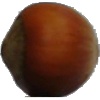
Label: nut_forest